England in the High Middle Ages

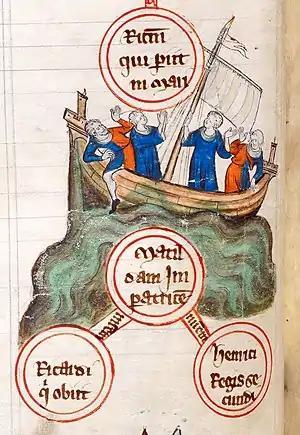
Early fourteenth-century depiction of the sinking of the "White Ship" on 25 November 1120

Despite Robert's rival claims, his younger brother Henry immediately seized power in England. Robert, who invaded in 1101, disputed Henry's control of England. This military campaign ended in a negotiated settlement that confirmed Henry as king. The peace was short-lived, and Henry invaded the Duchy of Normandy in 1105 and 1106, finally defeating Robert at the Battle of Tinchebray. Henry kept Robert imprisoned for the rest of his life. Henry's control of Normandy was challenged by Louis VI of France, Baldwin of Flanders and Fulk of Anjou, who promoted the rival claims of Robert's son, William Clito, and supported a major rebellion in the Duchy between 1116 and 1119. Following Henry's victory at the Battle of Brémule, a favourable peace settlement was agreed with Louis in 1120.